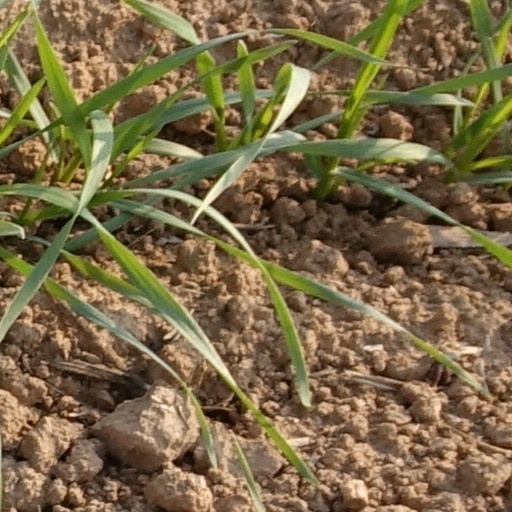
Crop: wheat